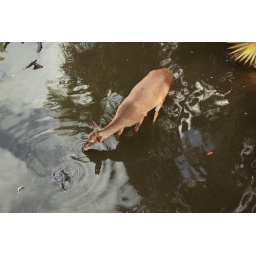
Waiter, there's a turtle in my water